Donald J. Strait

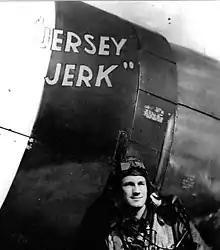
Strait standing next to his plane the "Jersey Jerk"

He enlisted with the New Jersey National Guard in 1940, serving with the 119th Observer Squadron, flying observation planes. He entered the United States Army's aviation cadet program in 1942. Commissioned as a second lieutenant in the United States Army Air Force, he completed his training in March 1943 on the P-47 Thunderbolt in Connecticut. Assigned to combat duty in England, he flew with the 356th Fighter Group, flying his first mission in October 1943 in a P-47 Thunderbolt he named the "Jersey Jerk", a reference to the state where he grew up, after finding that the name he had wanted, Jersey Bounce, was already taken; Reluctant to include the word "Jerk" in the name of his plane, he relented after his crew chief told him "Sir, let me tell you why we want to name it that. Any guy that would take off in a single engine airplane, cross the North Sea in the wintertime and take a chance of getting his ass shot off by the Luftwaffe or by anti-aircraft fire has got to be a jerk." He later gave the same name to his newest plane the P-51 Mustang. Based at Martlesham Heath Airfield, he was awarded the Silver Star. He was assigned to lead the 361st Squadron in October 1944 and continues in that role for the remainder of the war. During World War II, he flew 122 missions and earned 13 kills (including 7 Messerschmitt Bf 109s), earning distinction as one of two National Guard pilots to achieve ace status.